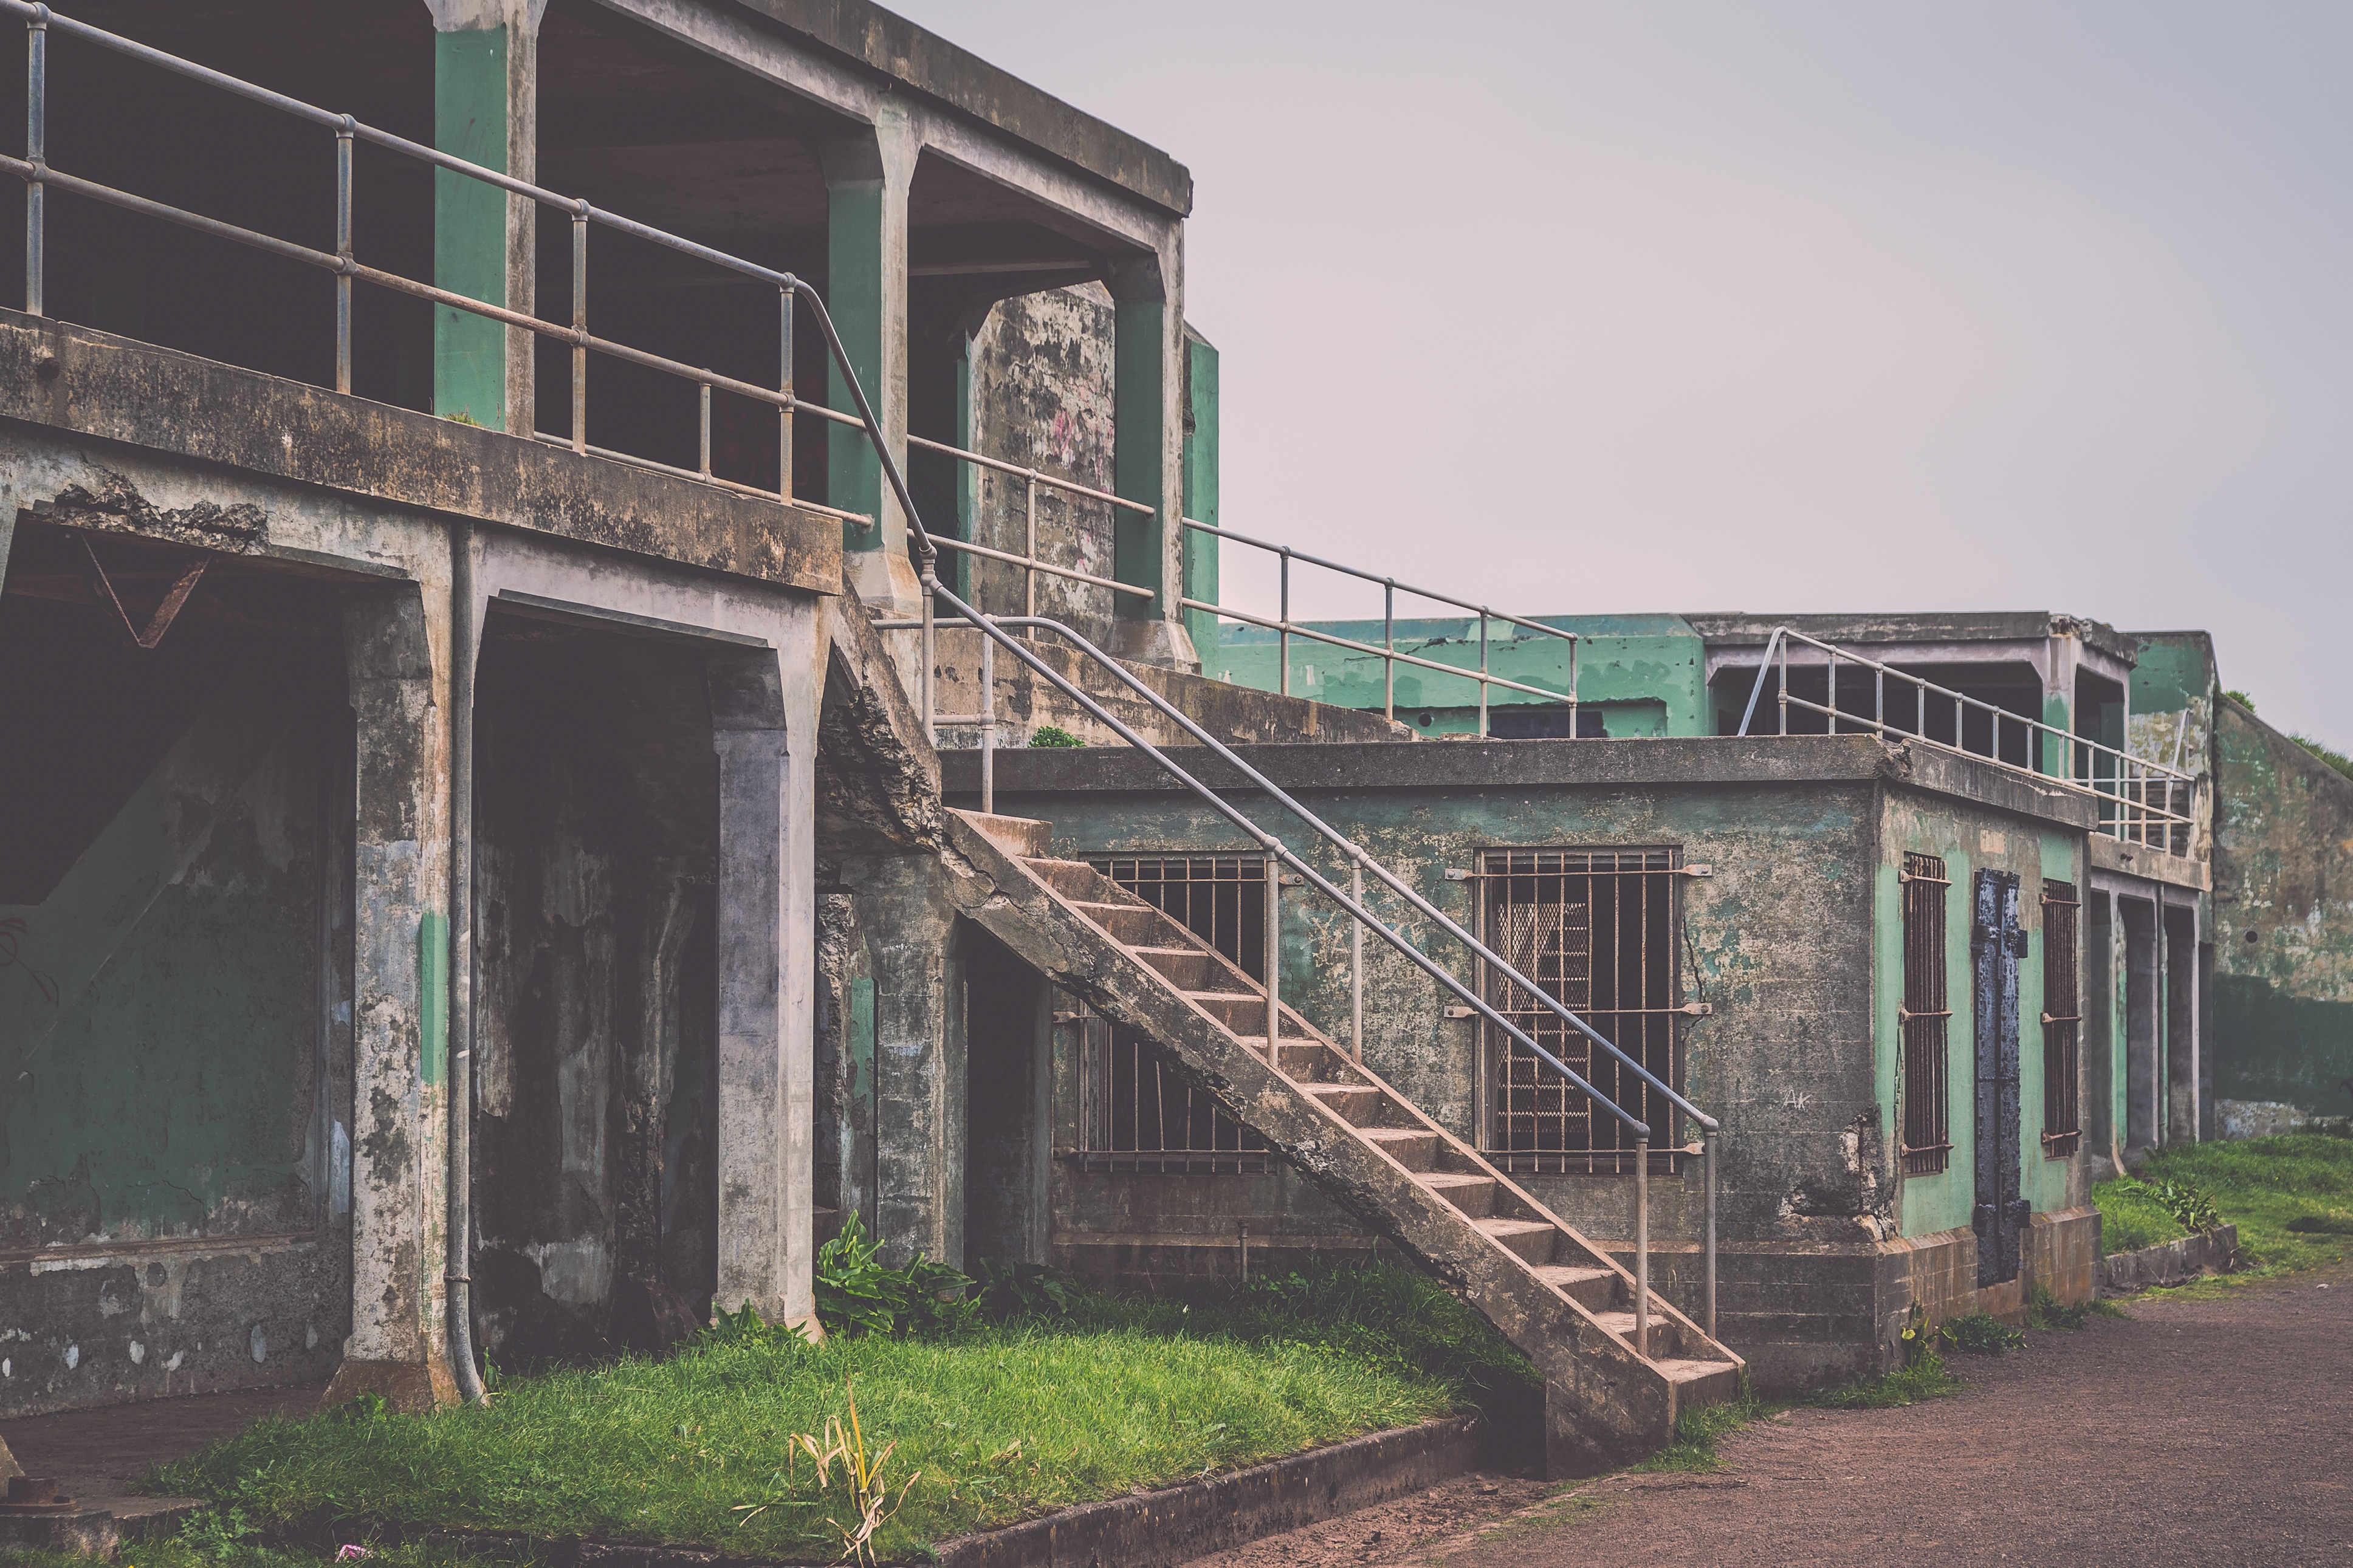
architecture, track, bridge, wall, overpass, transport, waterway, public transport, viaduct, urban area, rolling stock